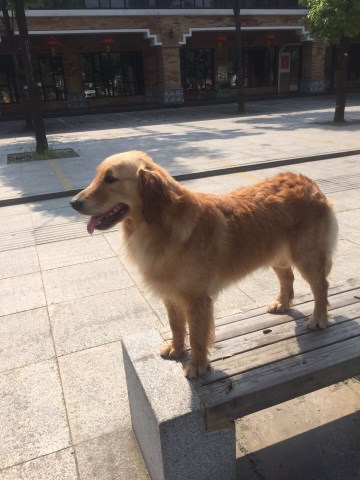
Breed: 5355-n000126-golden_retriever